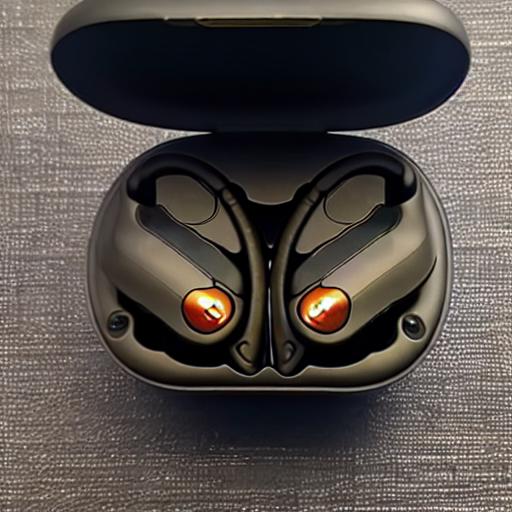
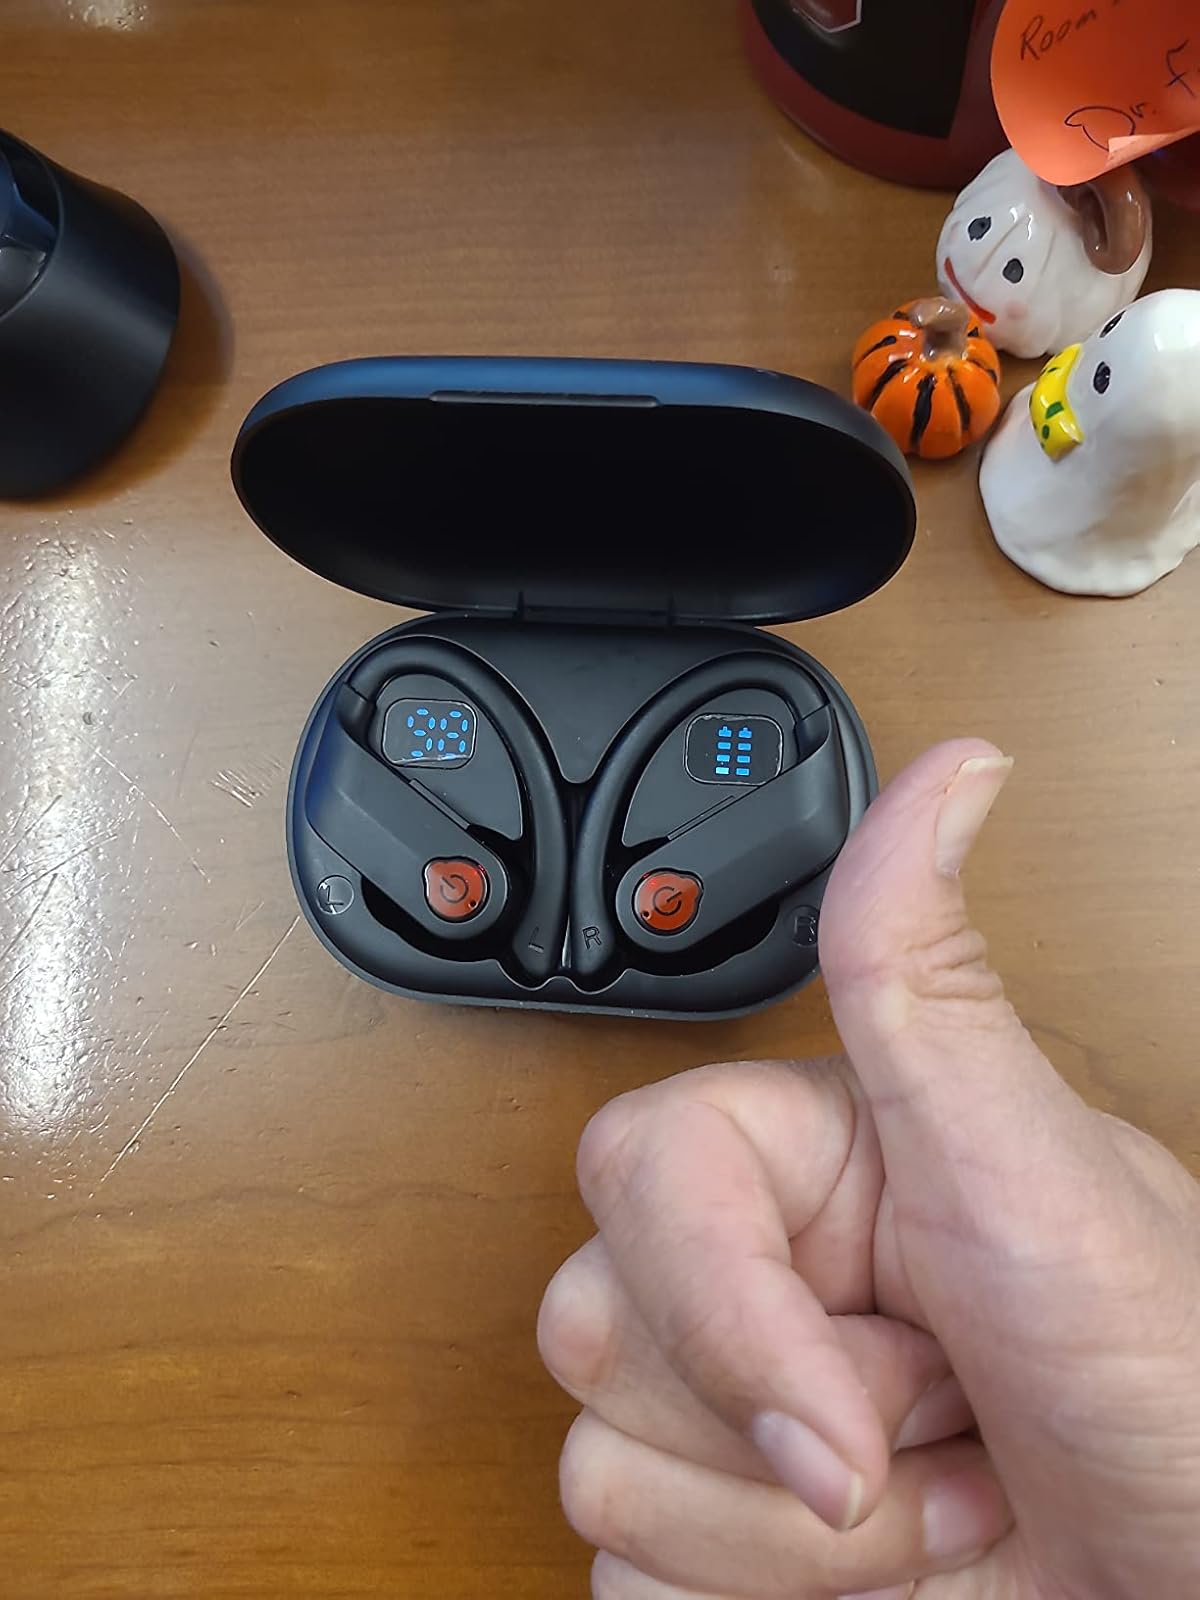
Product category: earbuds
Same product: no